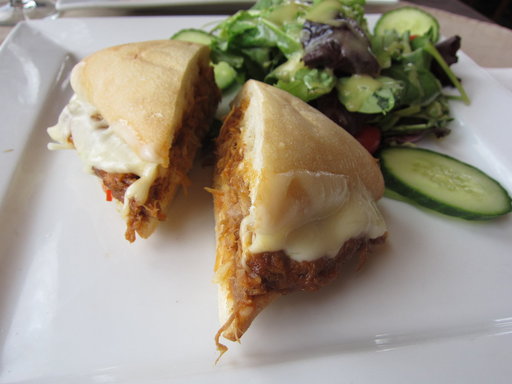
Label: pulled_pork_sandwich